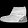
Label: Ankle boot